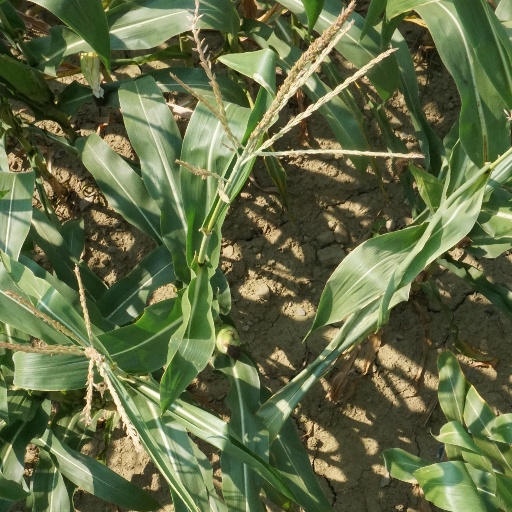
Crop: maize; corn